Southampton Cenotaph

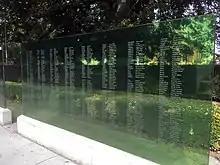
Glass panels inscribed with the names of the dead

Southampton's is significant as the first of Lutyens' First World War memorials to be completed in permanent form. It became the first of multiple cenotaphs by Lutyens across England and the British Empire. The heavy use of sculpture contrasts sharply with Lutyens' later cenotaphs (for example Whitehall or Manchester Cenotaph), which—although of a similar shape and size—were far more austere and relied on subtler forms of expression. Additionally, the Whitehall cenotaph, and several of Lutyens' later cenotaphs, terminate in an empty coffin rather than a recumbent figure.